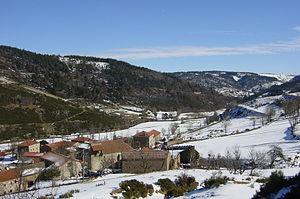
Croisances en Lozère sous la neige
Croisances est une ancienne commune française située dans le département de la Haute-Loire en région Auvergne-Rhône-Alpes, intégrée, le 1ᵉʳ janvier 2016, dans la commune nouvelle de Thoras sans instituer de communes déléguées.